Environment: real
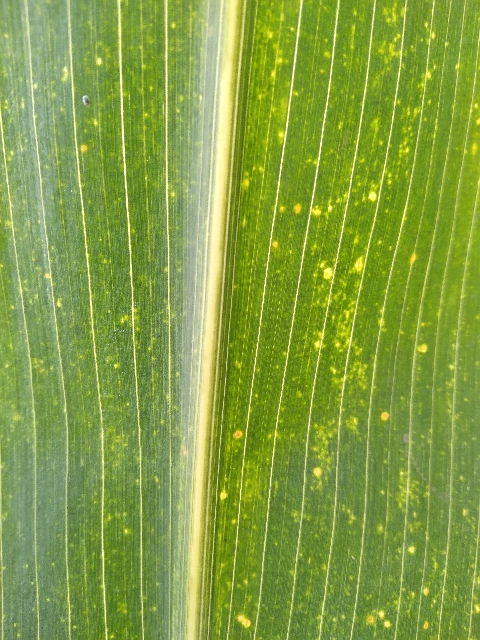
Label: lethal_necrosis